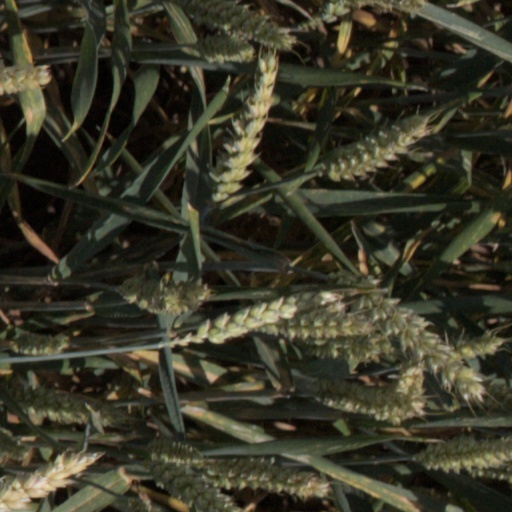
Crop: wheat